2014 Football League Championship play-off final

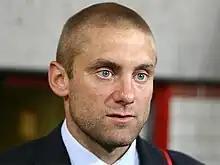
Robert Green "(pictured in 2010)" made a number of important saves for QPR.

Derby kicked the match off at around 3p.m. in wet conditions in front of a crowd of 87,348. In the fourth minute, Derby's Johnny Russell beat two QPR players and passed to Hughes who was fouled by Gary O'Neil. The resulting free kick was defended by the QPR wall. Two minutes later QPR won a corner, which was cleared by Thorne away from Richard Dunne before Derby's Austin struck over the bar at the other end. In the 15th minute, Richard Keogh brought Austin down but Joey Barton's free kick came to nothing. Subsequent shots from Kevin Doyle and Barton were both unsuccessful and on 24 minutes, Ward's cross was headed over by Forsyth. Three minutes later Derby's appeal for a penalty after Hughes went down in the QPR box was dismissed by the referee Mason. In the 29th minute another shot from Ward, this time from 25 yards, was deflected for a corner which was cleared by QPR. The first substitution of the game was forced upon the London club with Kranjčar suffering a hamstring injury. He was replaced in the 33rd minute by Armand Traoré after Hughes' shot for Derby went over the bar. Robert Green made his first save of the afternoon, pushing Ward's curling direct free kick around the post, going on to catch Hughes' subsequent corner. After one minute of injury time, the referee brought the half to a close with the score at 0–0.